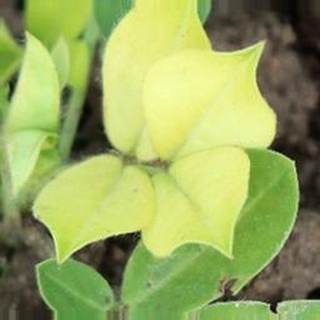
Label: groundnut_nutrition_deficiency